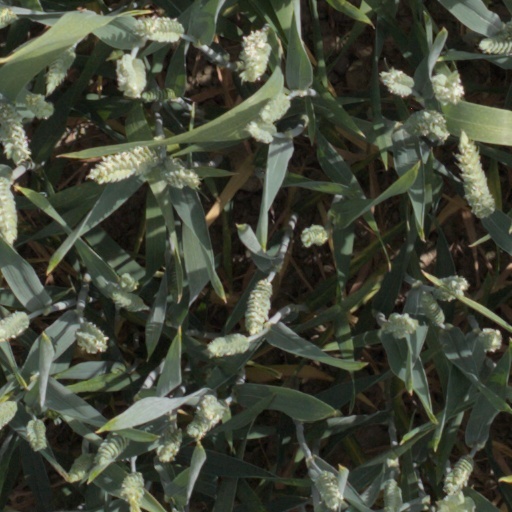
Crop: wheat